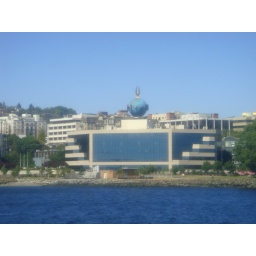
The Seattle Post Intelligencer building as seen from the Argosy tour boat in Elliott Bay.